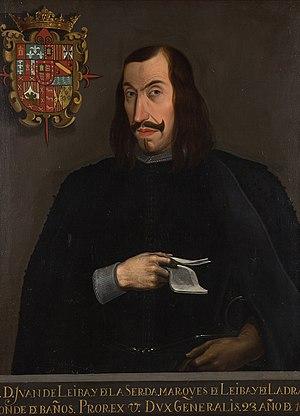
Juan de Leyva de la Cerda était le vice-roi de la Nouvelle-Espagne du 16 septembre 1660 au 28 juin 1664.